Saperda punctata

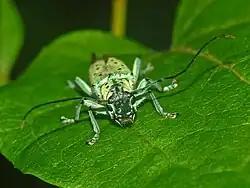
Saperda punctata – Frontal view

"Saperda punctata" can reach a length of . The head, pronotum and elytra are greenish, with four black spots on pronotum and six black spots on each elytron.